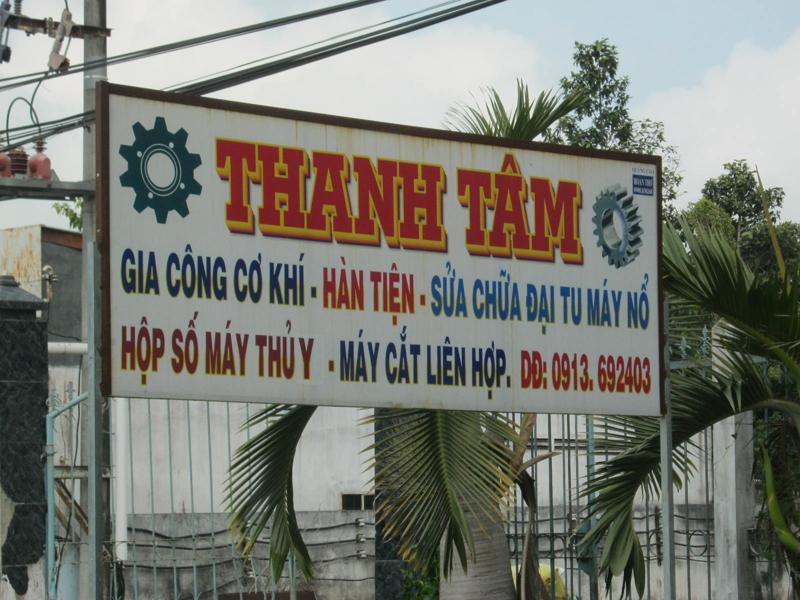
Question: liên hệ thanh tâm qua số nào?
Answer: qua số 0913692403